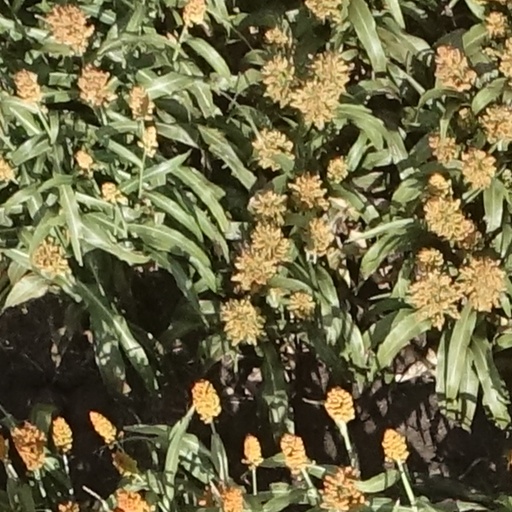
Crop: sorghum